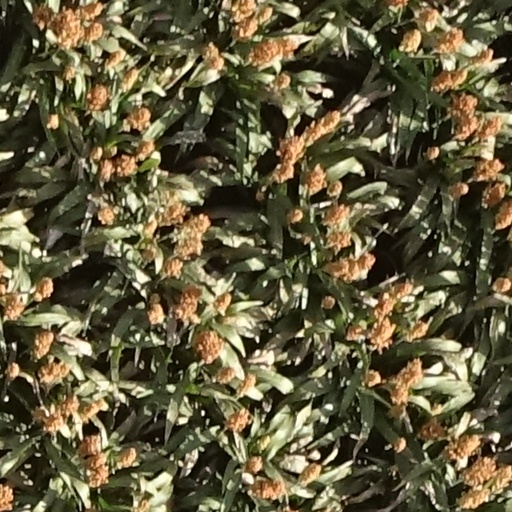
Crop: sorghum